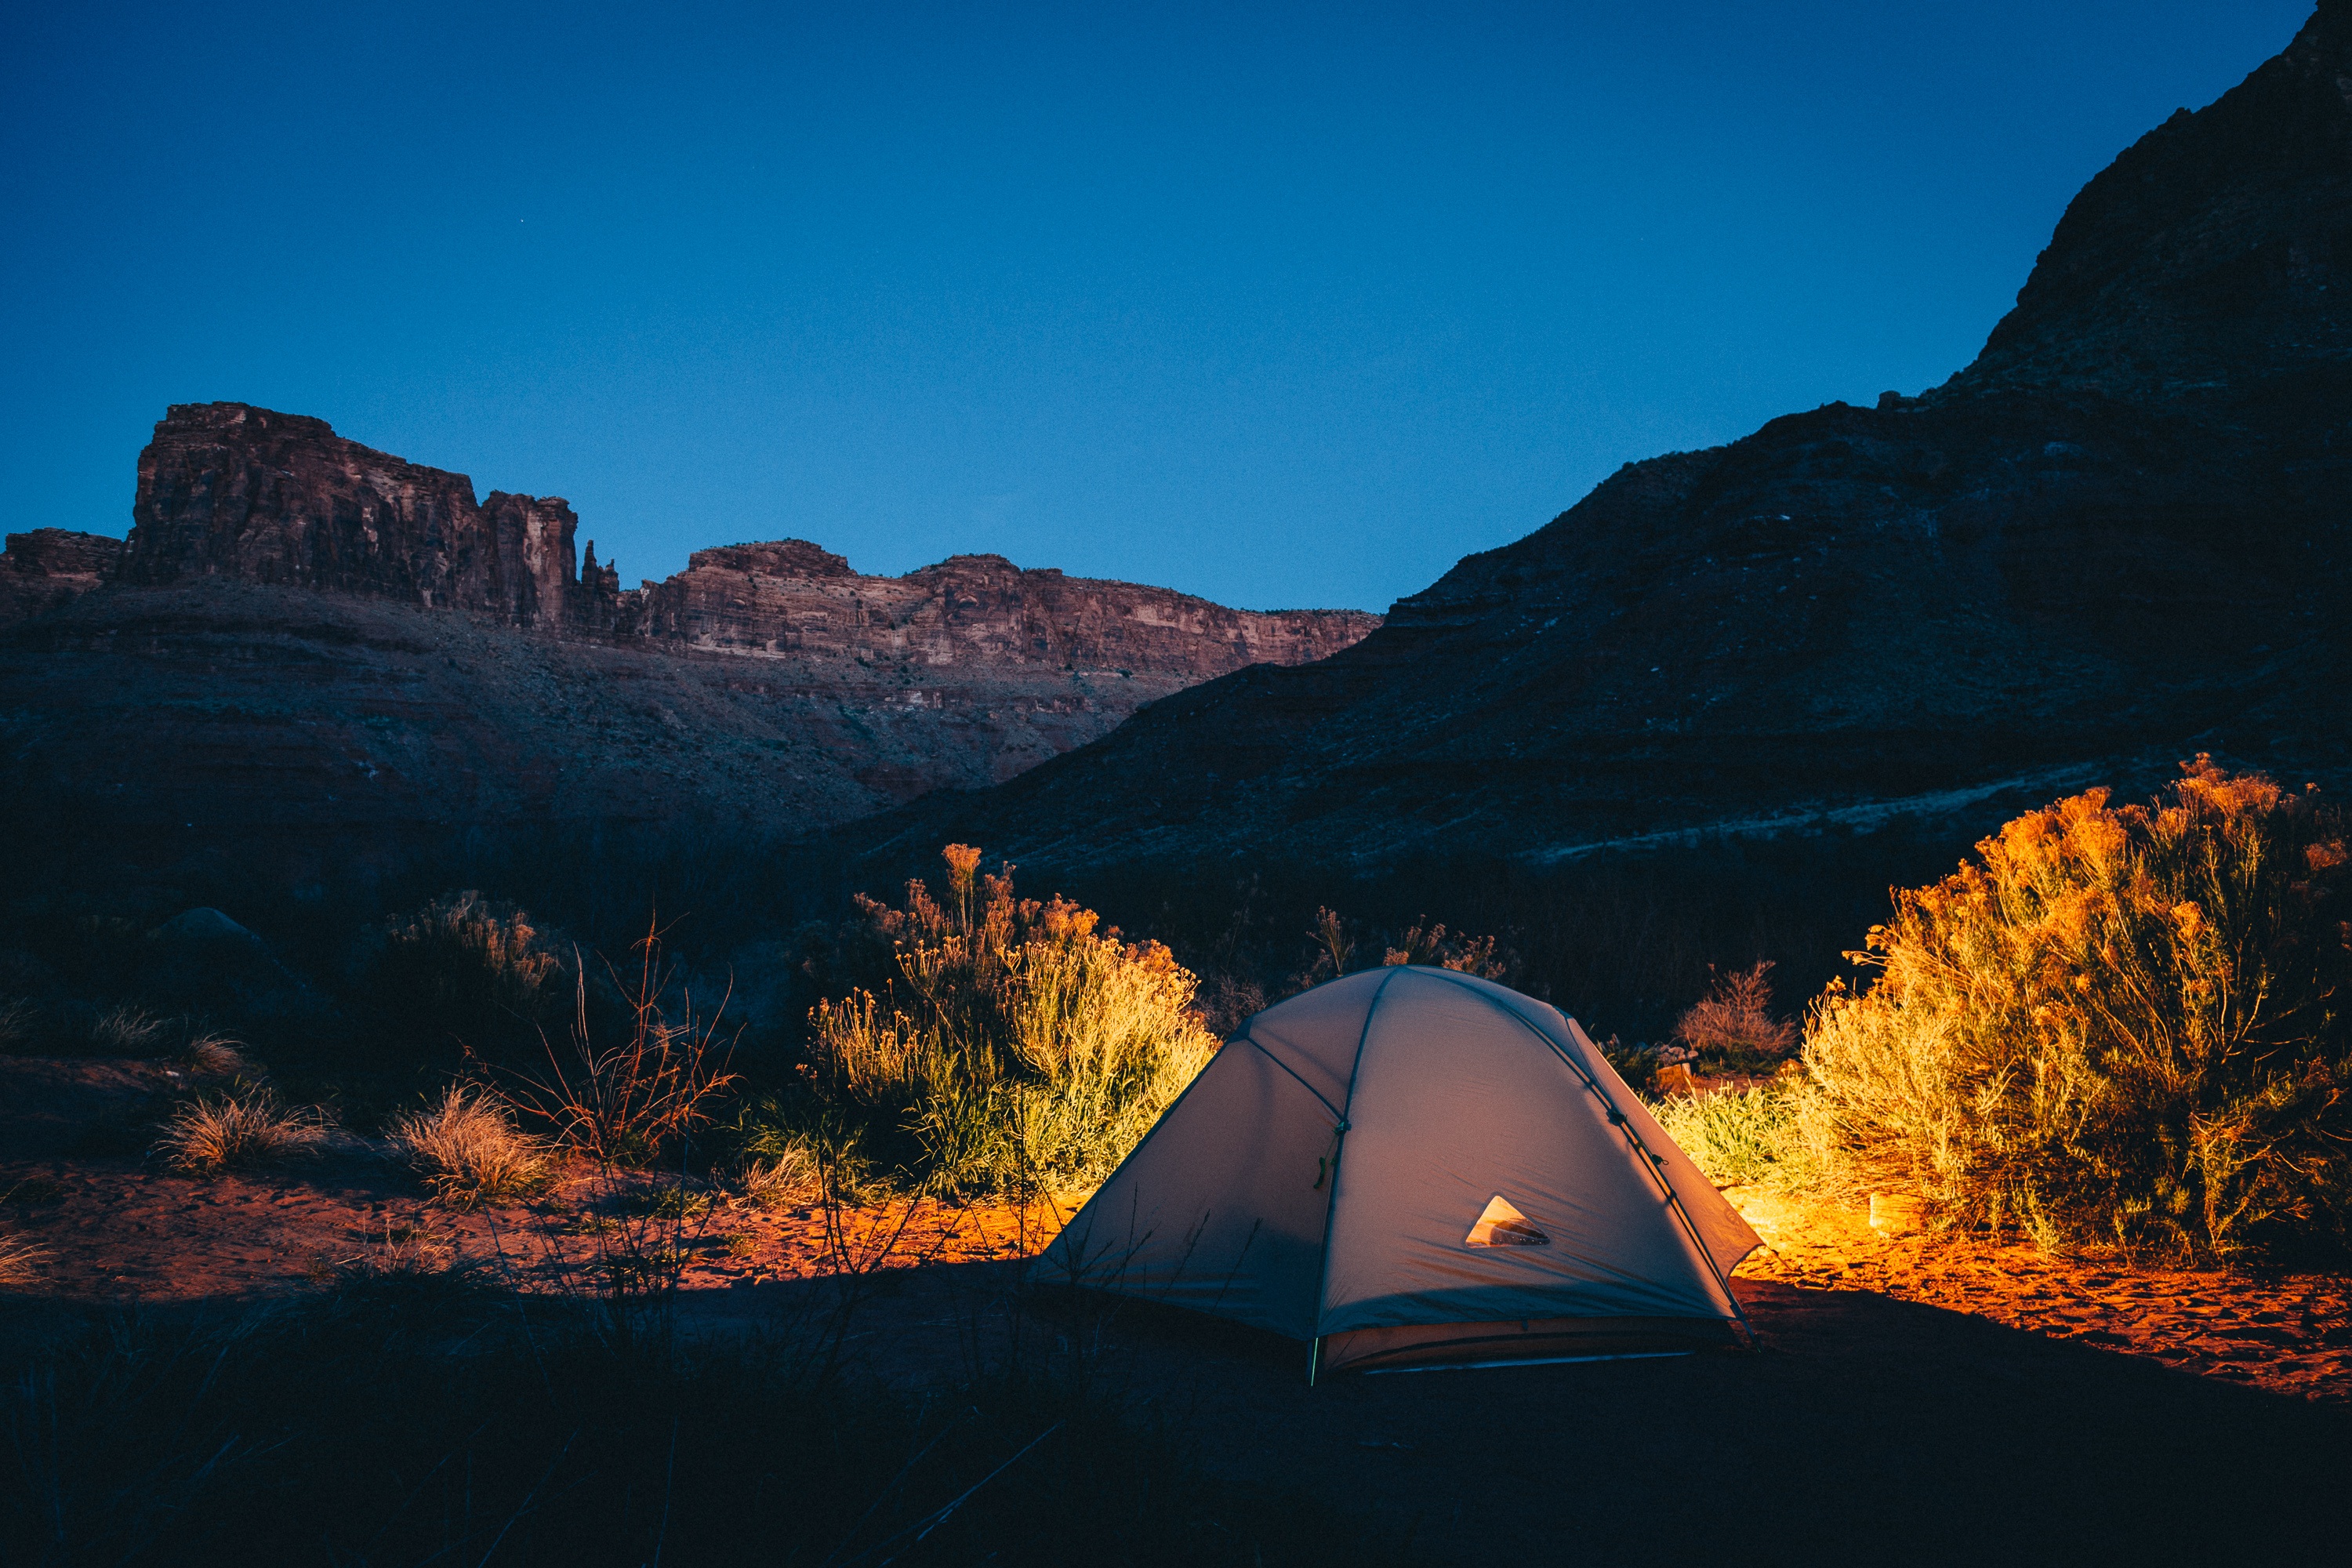
landscape, rock, wilderness, mountain, sunrise, sunset, night, morning, hill, dawn, valley, mountain range, dusk, evening, camping, dessert, tent, alps, mountainous landforms